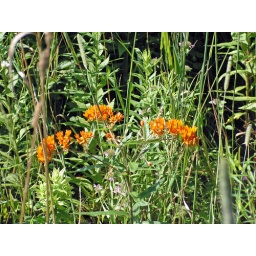
Orange flowers in the grass below the water tower